Mickelopteris

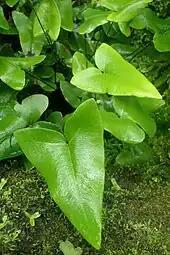
Frond shape

The nomenclature and taxonomy of the species is somewhat tangled. A species of fern native to the Indian subcontinent and other parts of tropical Asia was described in 1828 as "Hemionitis cordata". This name was later considered to be a (heterotypic) synonym of "Hemionitis arifolia". As this was an older name, being based on "Asplenium arifolium" published in 1768, the species was known as "Hemionitis arifolia". In 1974, John T. Mickel considered that the species he called "Hemionitis arifolia" might be sufficiently different from the other (American) species placed in "Hemionitis" to require a new genus. The differences included frond morphology and which flavonoids were present. Molecular phylogenetic studies have since confirmed the distinctiveness of the species.